Natural monument (Brazil)

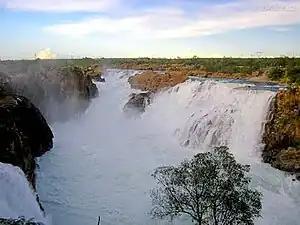
Waterfall of the São Francisco River in the Bahia city of Paulo Afonso

A Natural Monument in Brazil is a type of protected area of Brazil. They are created by law.